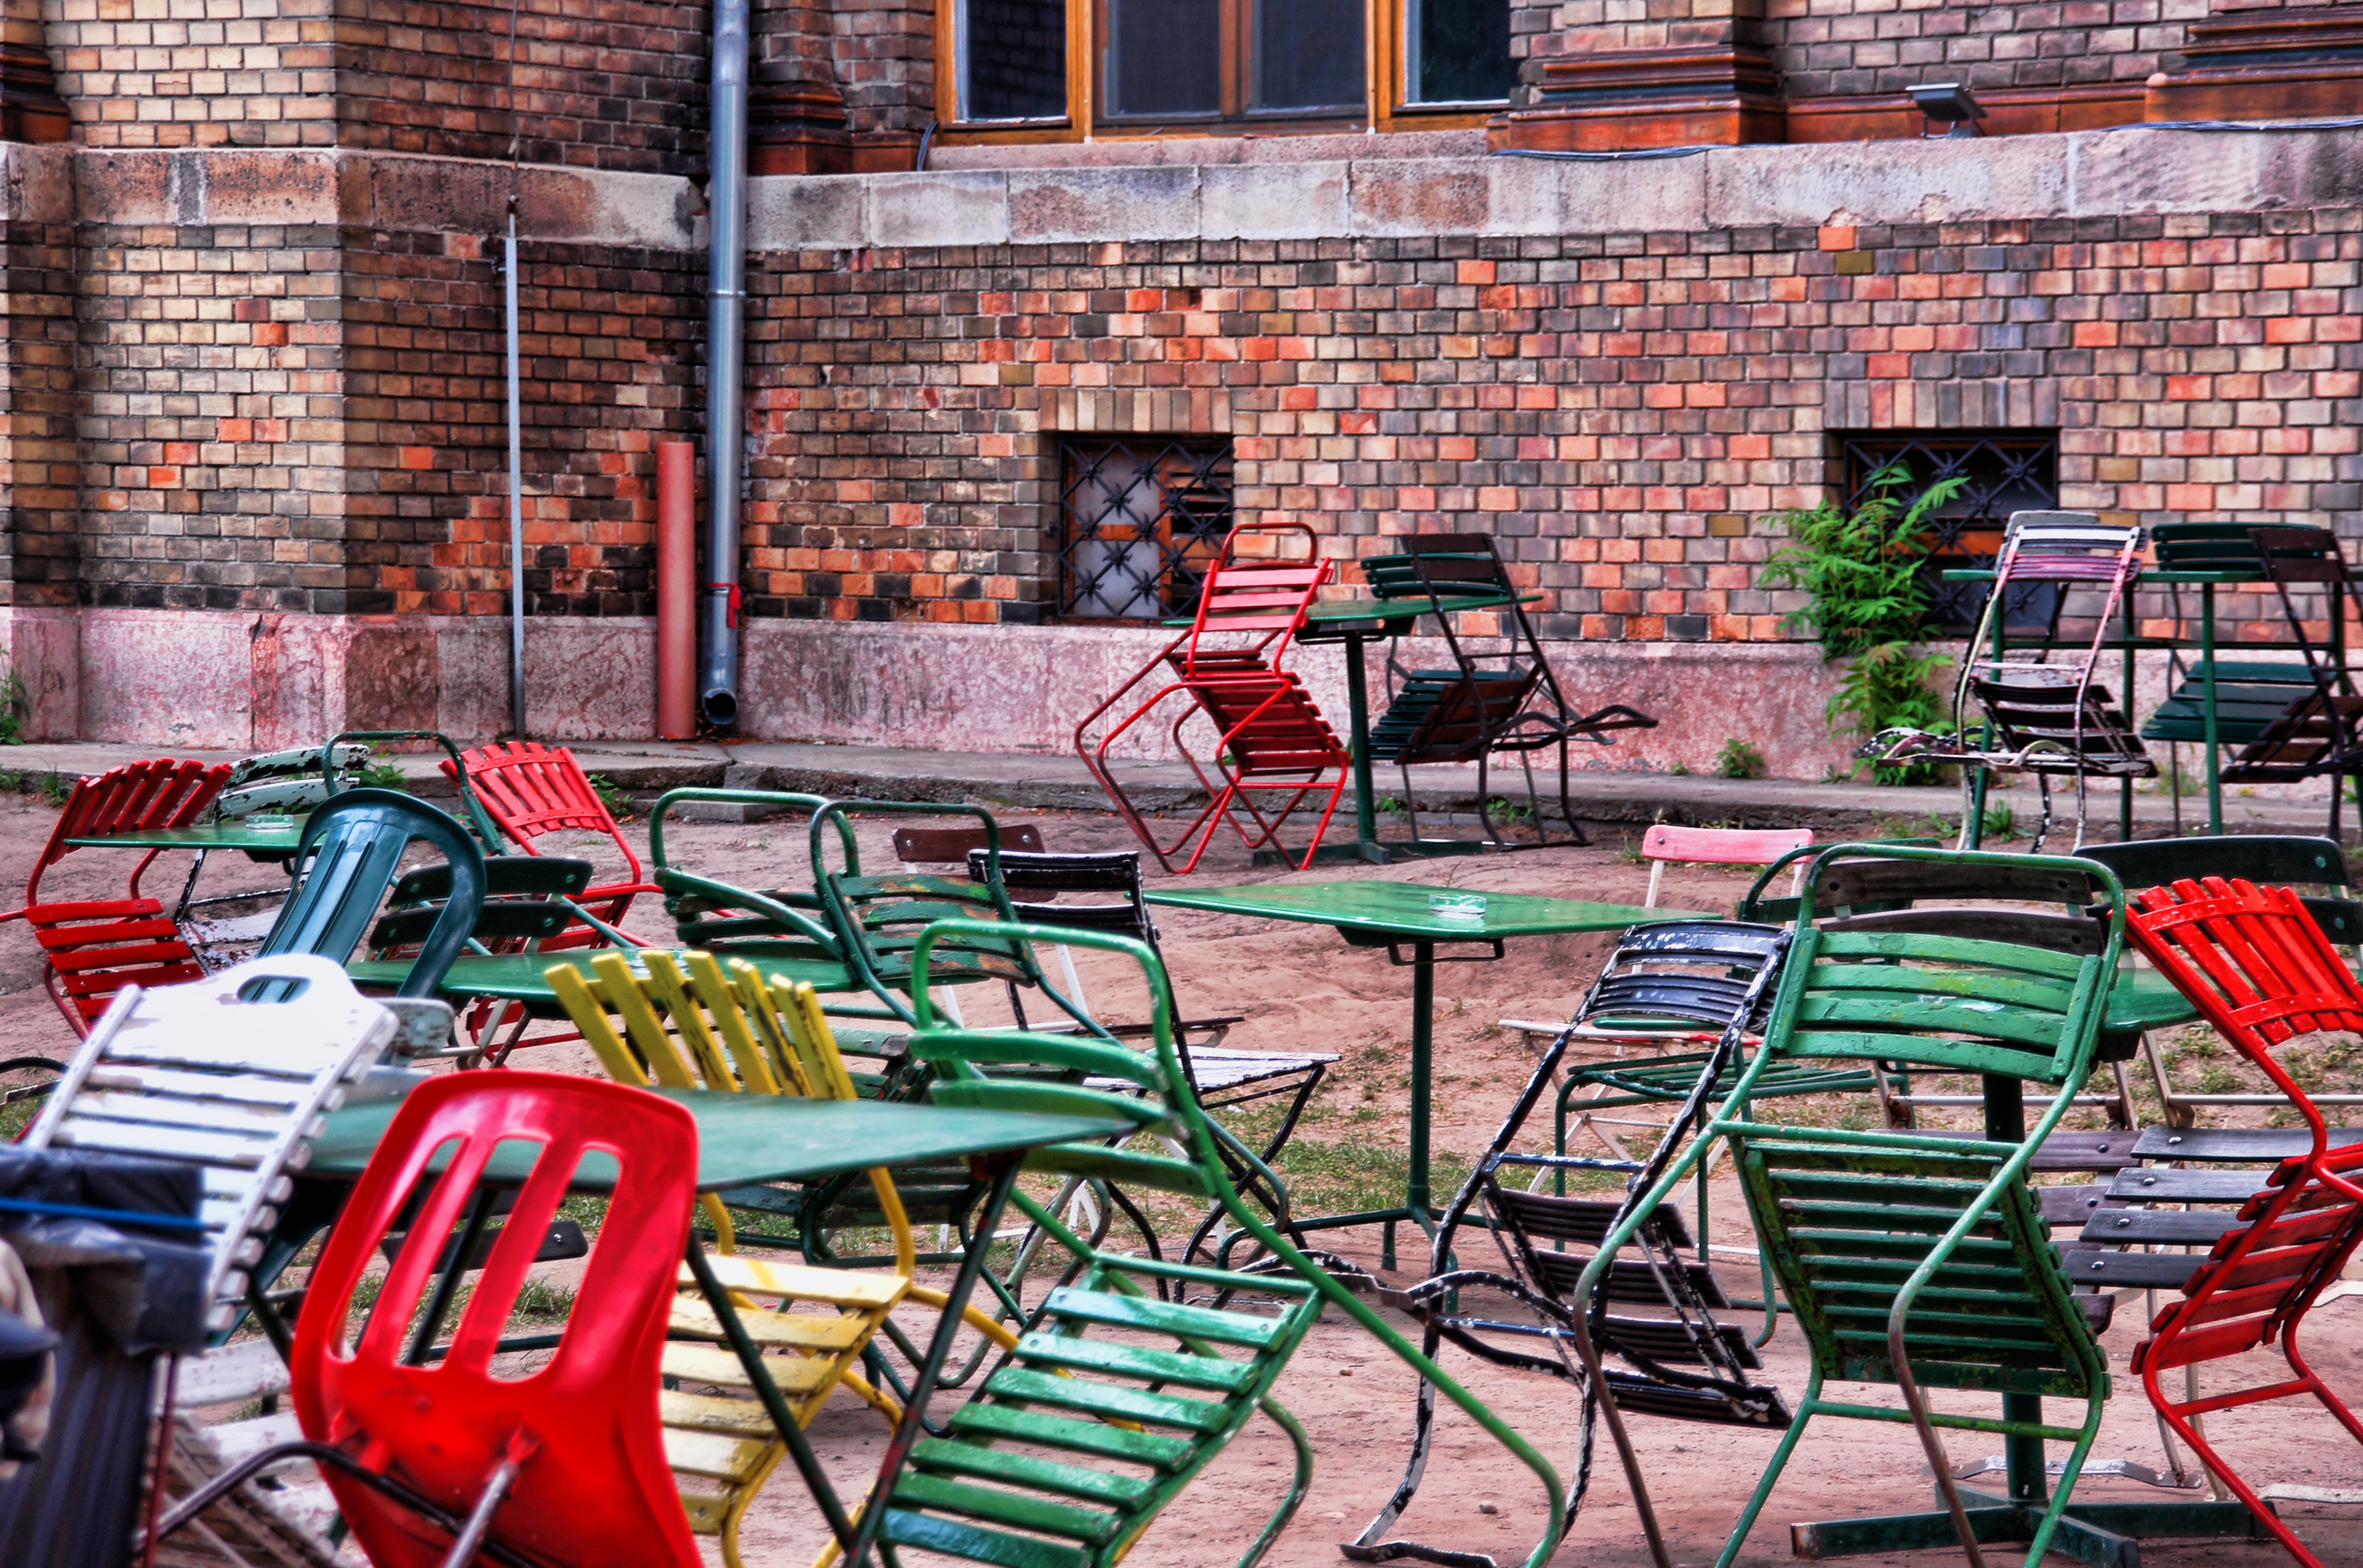
street, city, color, farbenspiel, chairs, art, budapest, gastronomy, outside catering, street cafe, city park, beer garden, dining tables, colorful chairs, urban area, human settlement